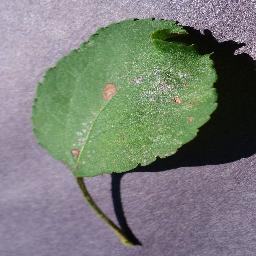
Label: Apple___Black_rot